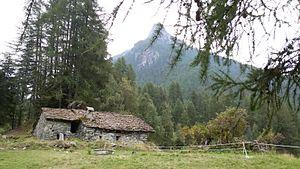
Val clavalité
Le val Clavalité est une vallée latérale de la Vallée d'Aoste, située à l'envers, au sud du chef-lieu de Fénis.